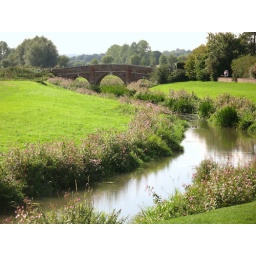
The river near the castle